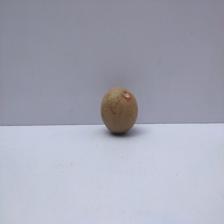
Size: Small